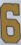
Number: 6